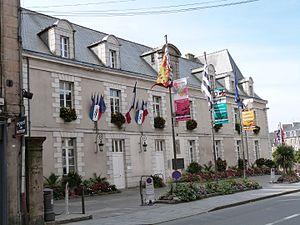
Hôtel de Ville de Dinan